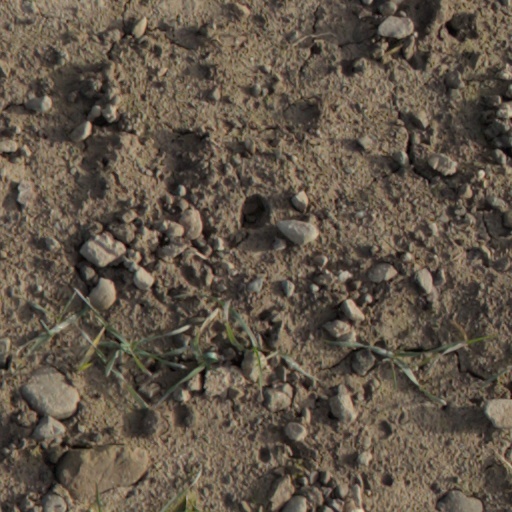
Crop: wheat